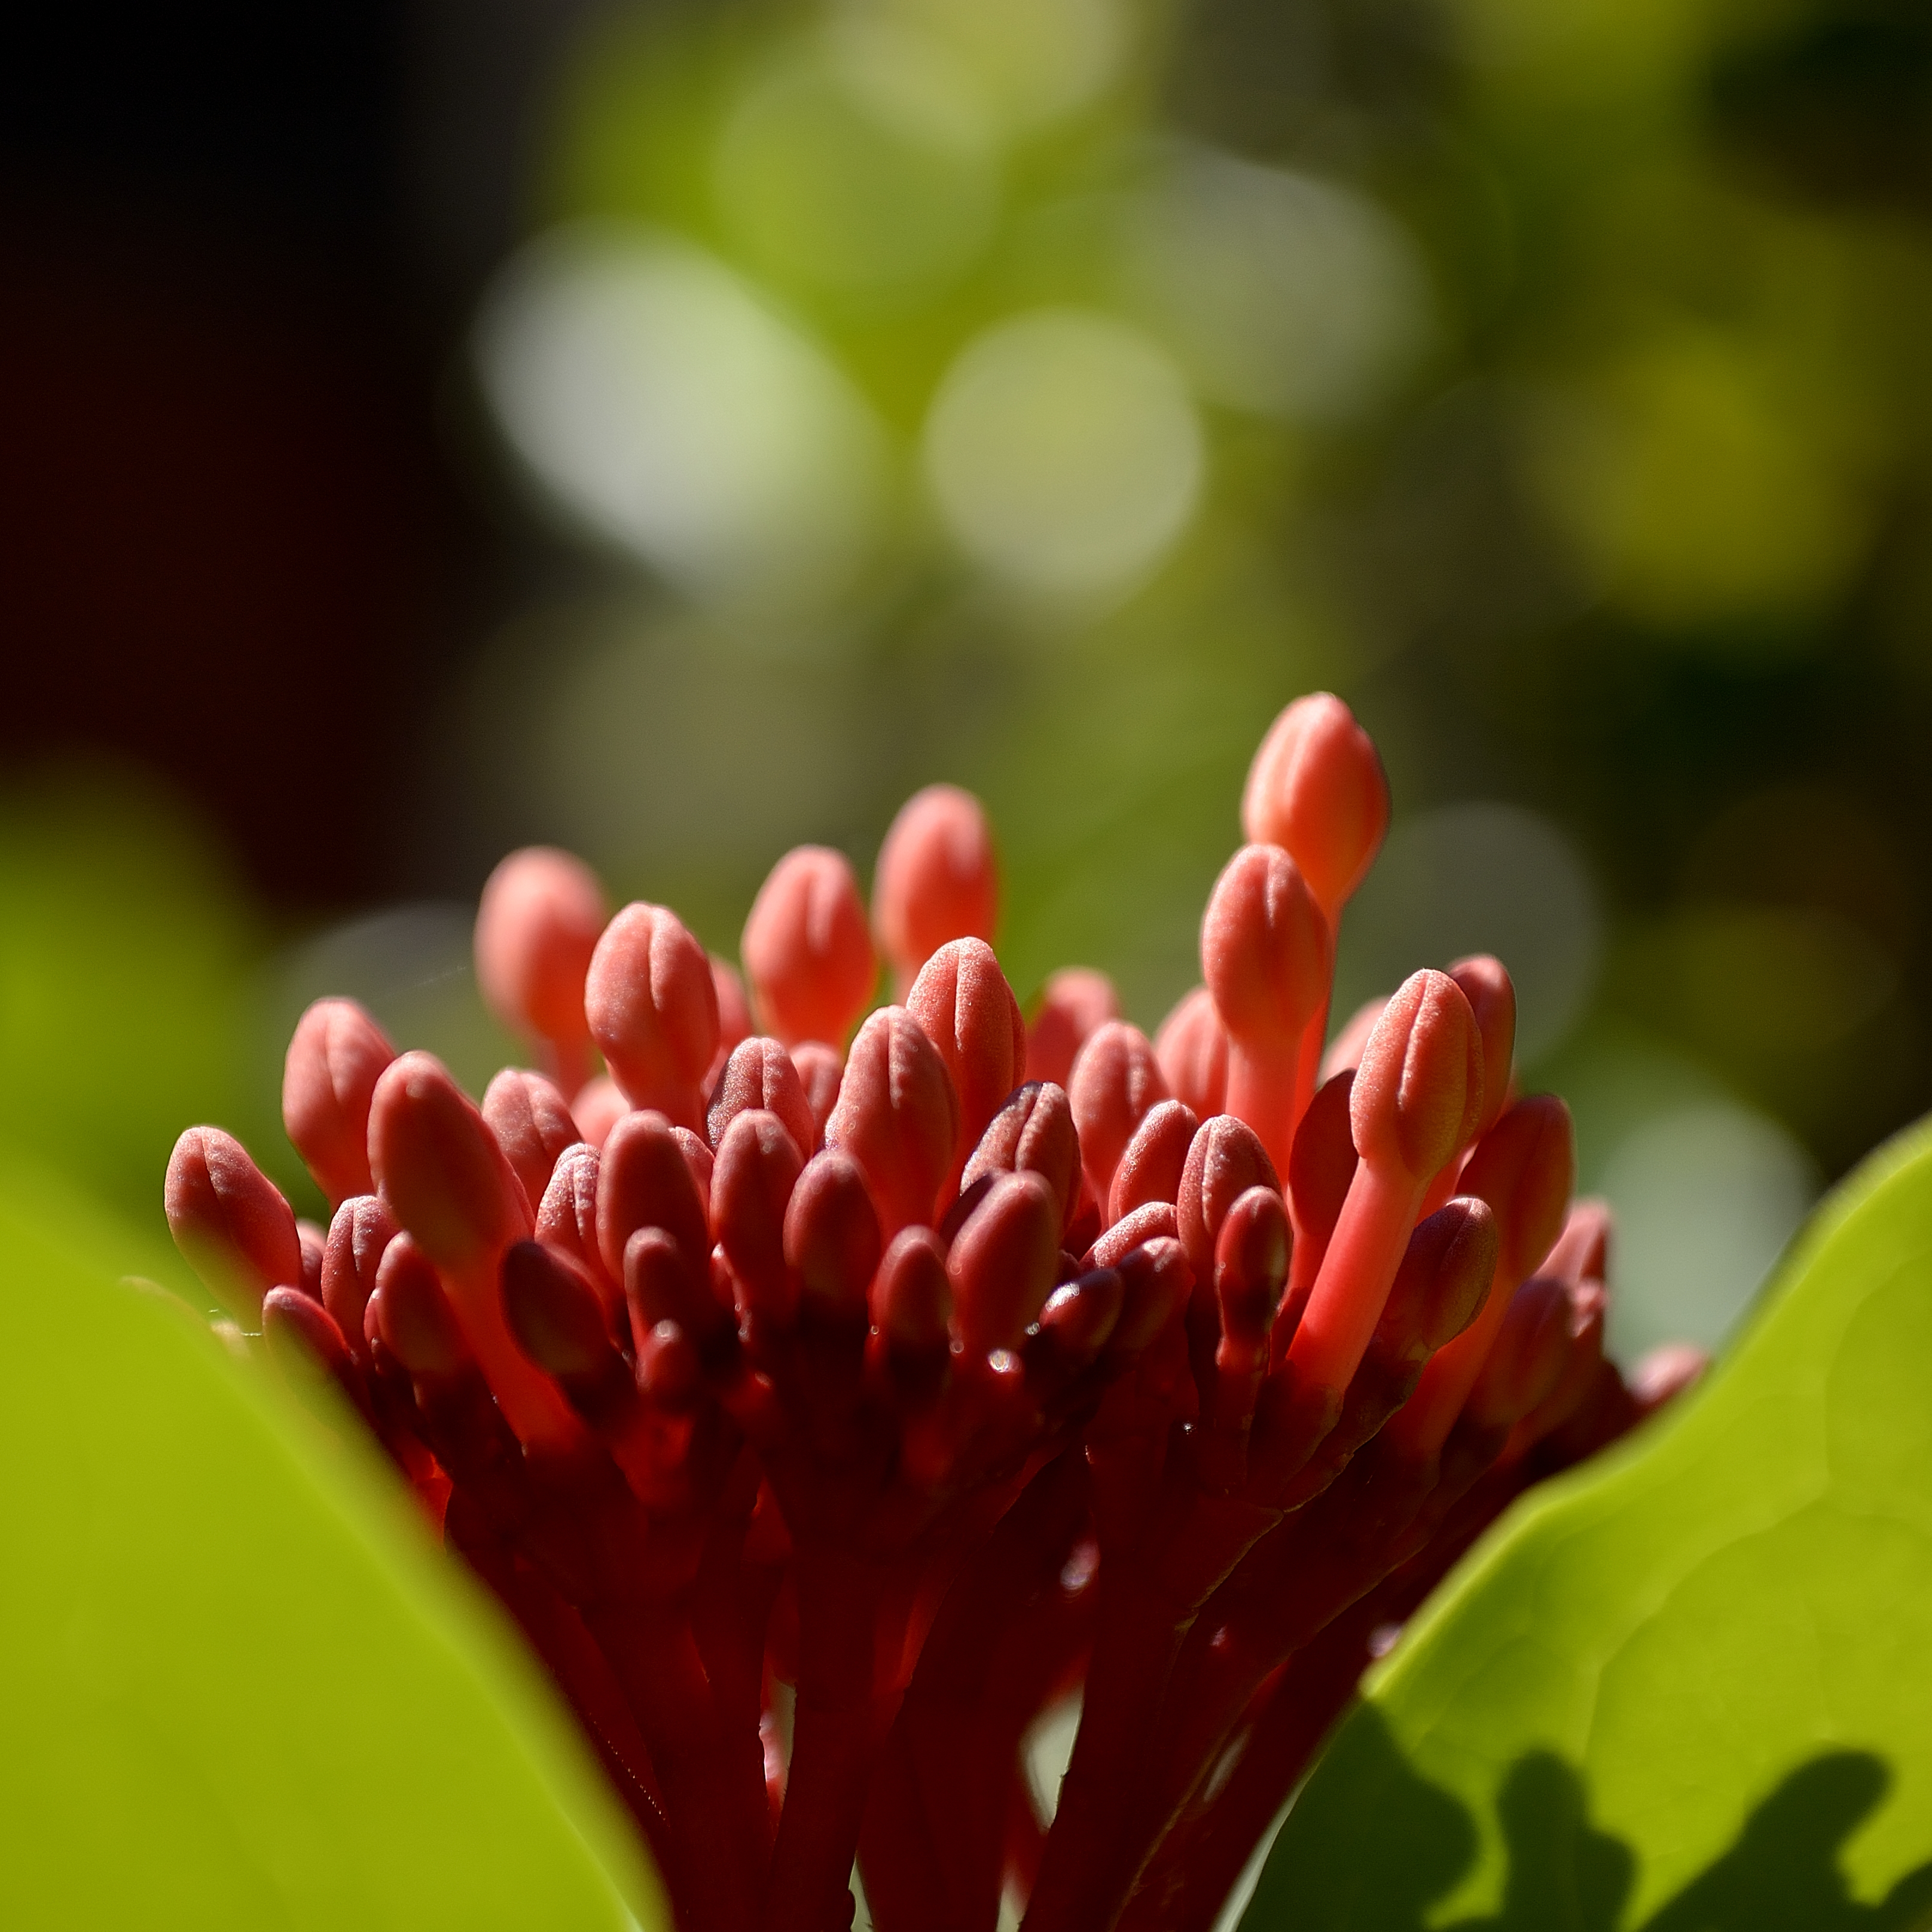
nature, blossom, plant, photography, leaf, flower, petal, green, red, botany, flora, wildflower, close up, shrub, macro photography, flowering plant, plant stem, land plant